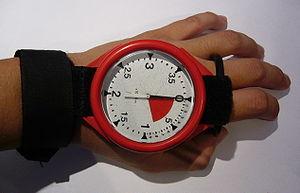
Un altimètre est un instrument de mesure permettant de déterminer la distance verticale entre un point et une surface de référence. Il renseigne l'altitude si la mesure est effectuée par rapport au niveau de la mer, la hauteur si c'est par rapport au niveau du sol local et le niveau de vol si c'est par rapport à une surface isobare théorique. Le niveau choisi est appelé calage altimétrique.